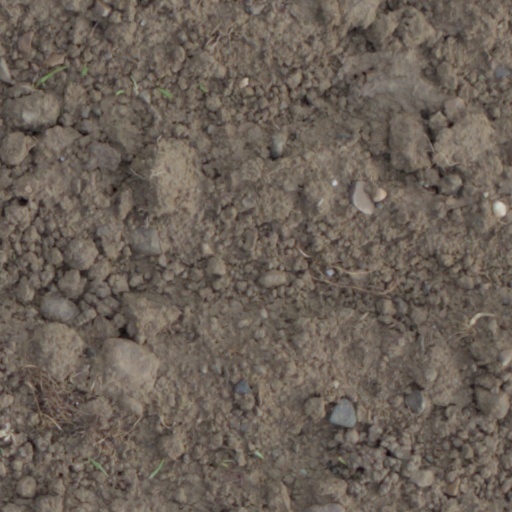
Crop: wheat